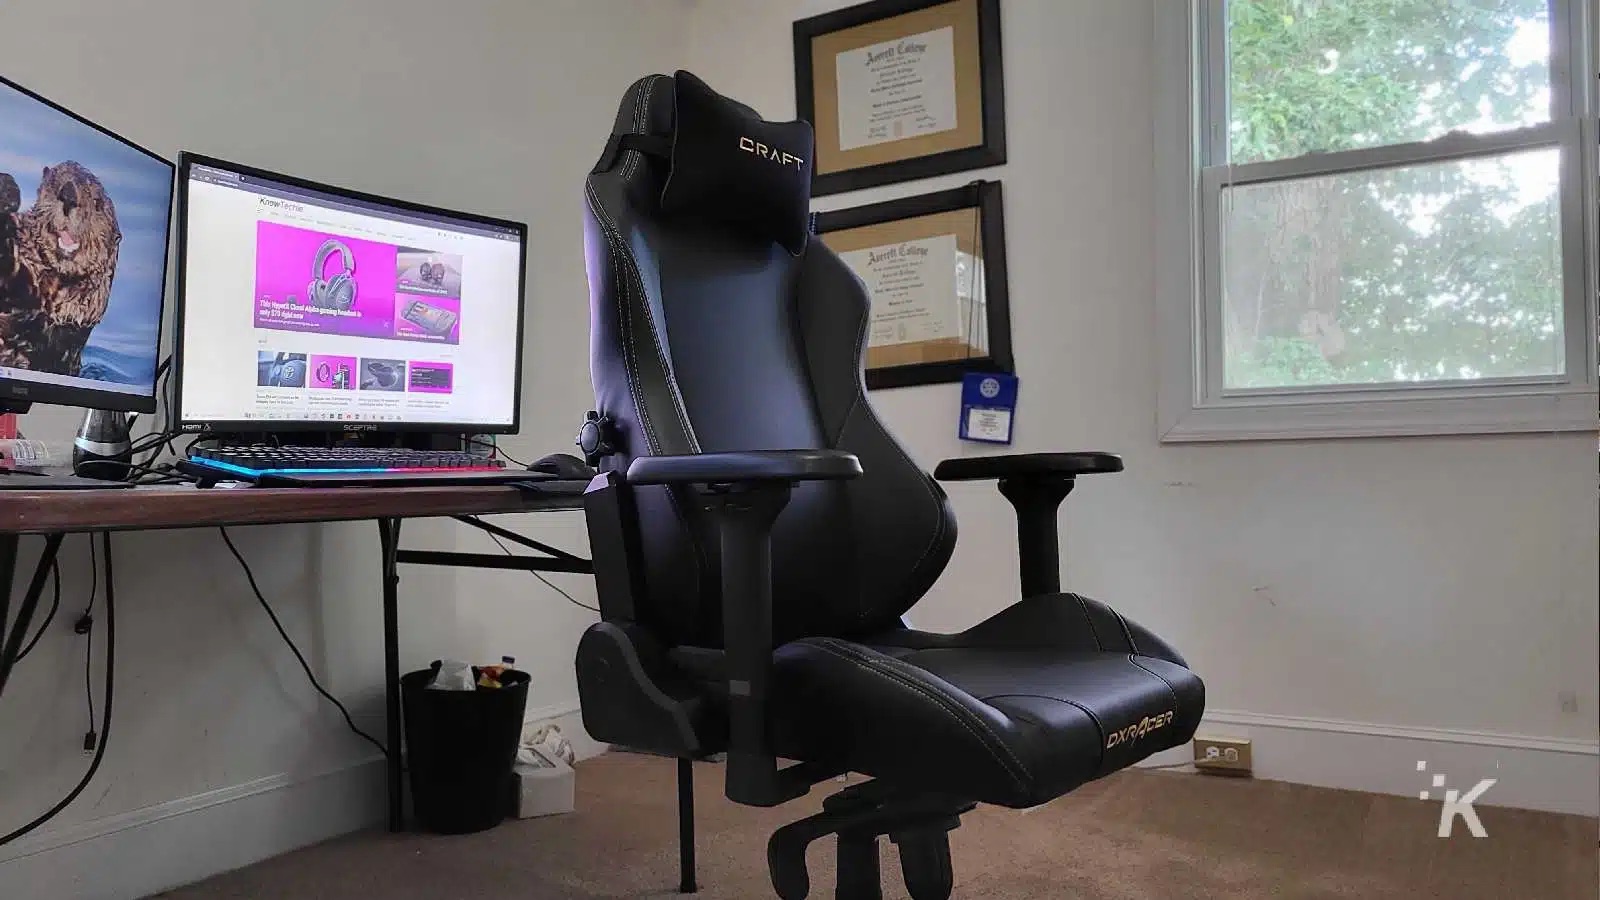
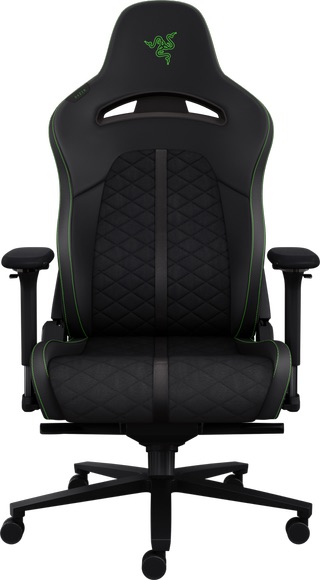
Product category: items_chair
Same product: no